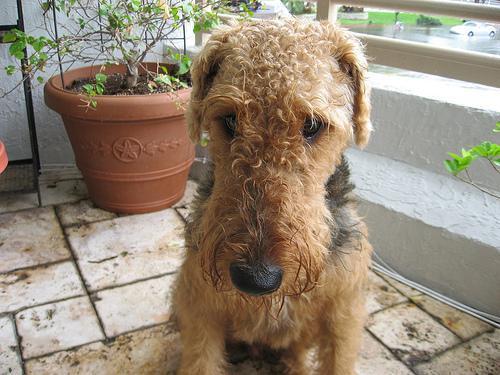
Airedale